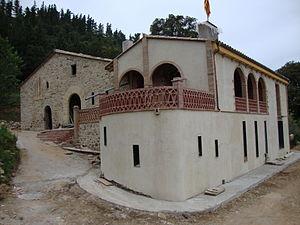
Can Camps est une ferme historique qui se trouve dans le voisinage du les Masies de Sant Amanç, à l'intérieur de la municipalité d'Anglés, dans la province de Girona en Catalogne.